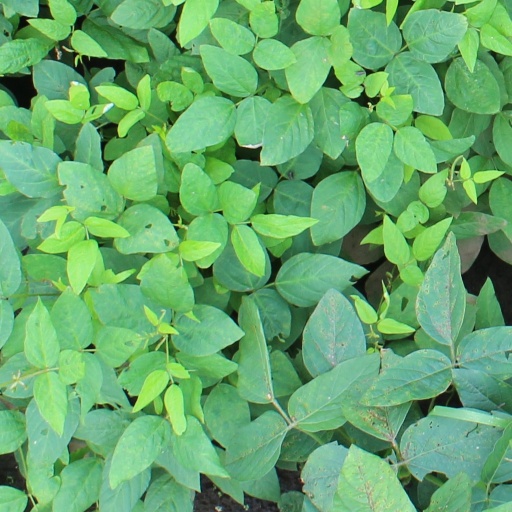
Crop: soybean